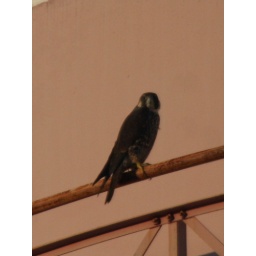
Peregrine Falcon Juvenile on the water tower near the Caltrain Station in Sunnyvale.